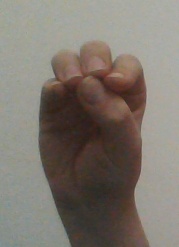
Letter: ha